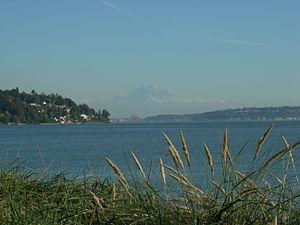
Discovery Park est un parc public de 2,2 km², situé sur la péninsule de Magnolia à Seattle. C'est le plus grand parc de la ville. Il abrite le Daybreak Star Cultural Center. Il constitue un excellent observatoire de la vie sauvage : 156 espèces d'oiseaux y ont été observées en octobre 2007.